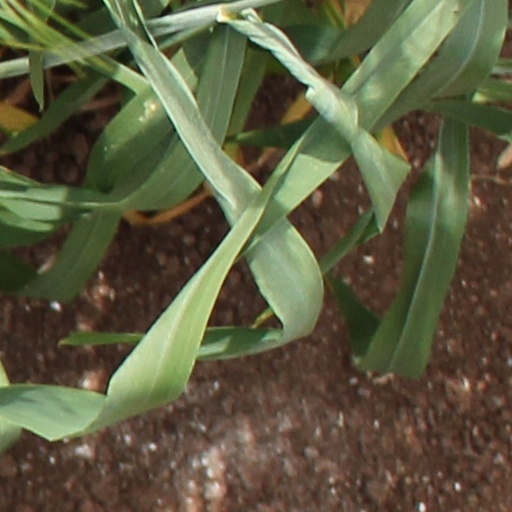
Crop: wheat